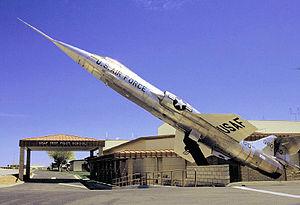
L'Air Force Test Center est une organisation de l'US Air Force destinée à l'étude, au développement et au déploiement de systèmes militaires pour l'aéronautique et le spatial. Son quartier général est dans l'Edwards Air Force Base en Californie.